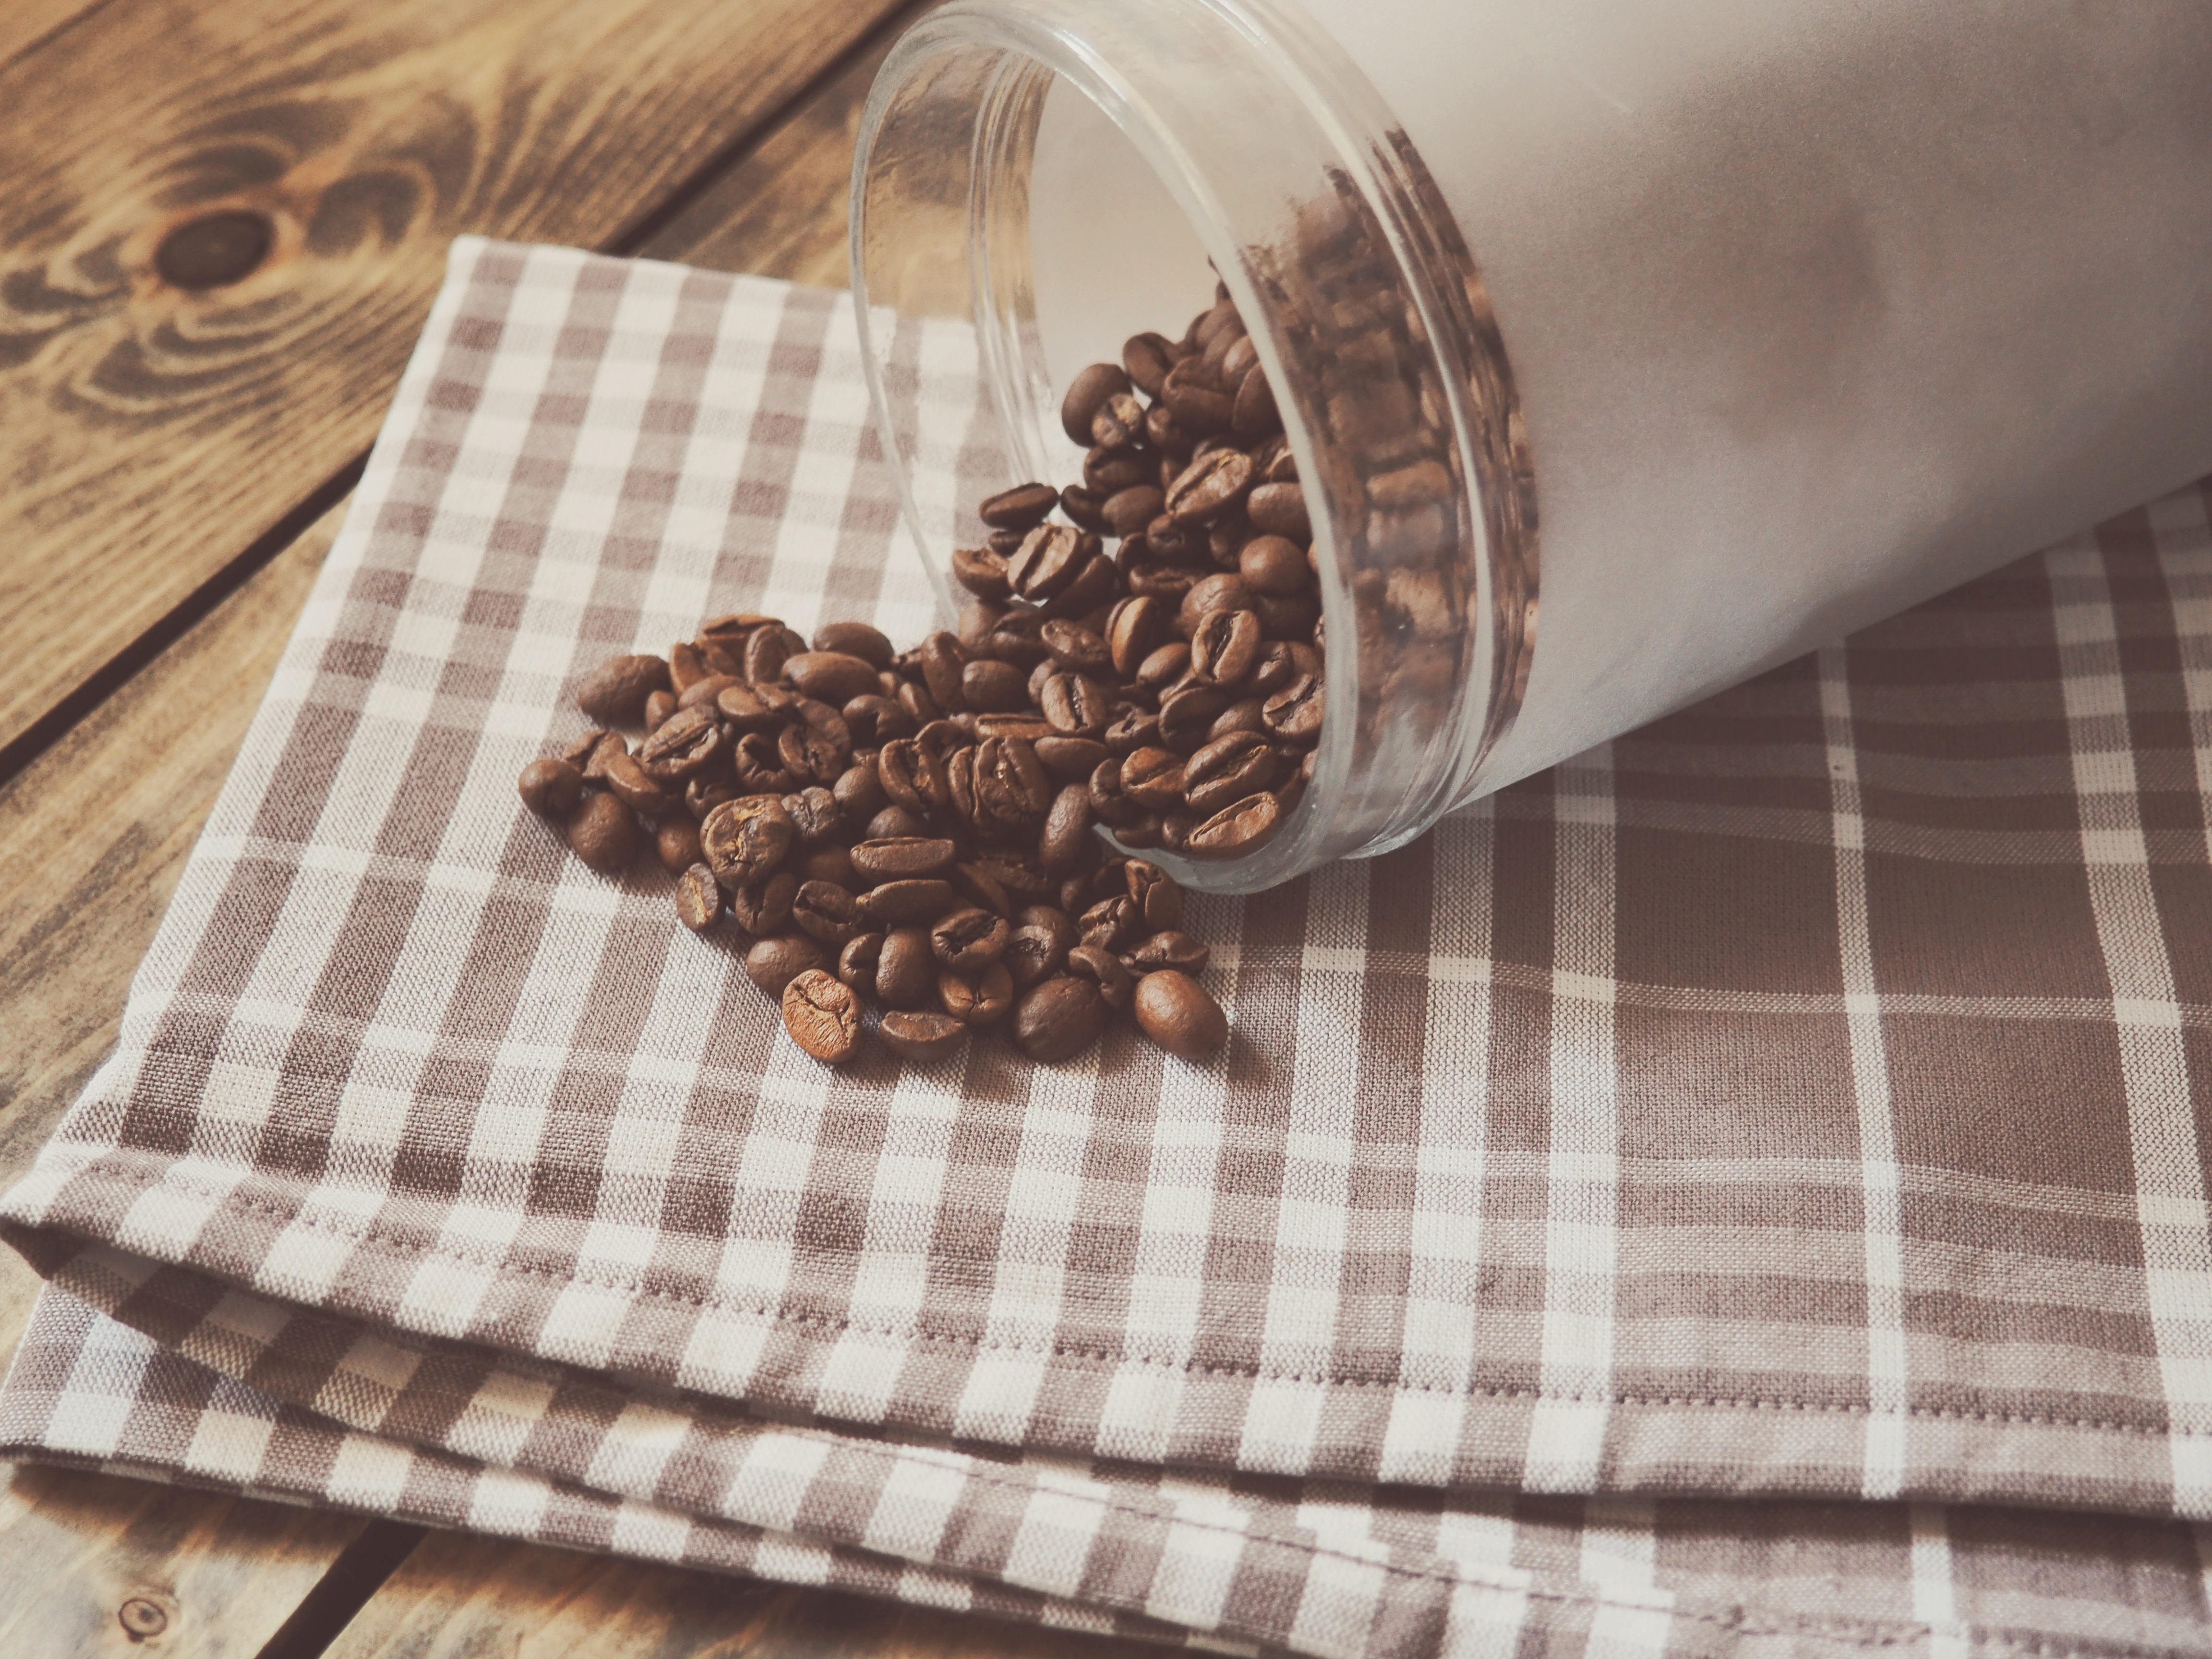
tree, coffee, wood, grain, pattern, brown, drink, material, cage, napkin, tablecloth, fried, caffeine, textile, art, background, design, carving, arabica, flavor, coffee beans, flooring, drink coffee